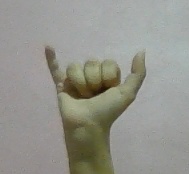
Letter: ya